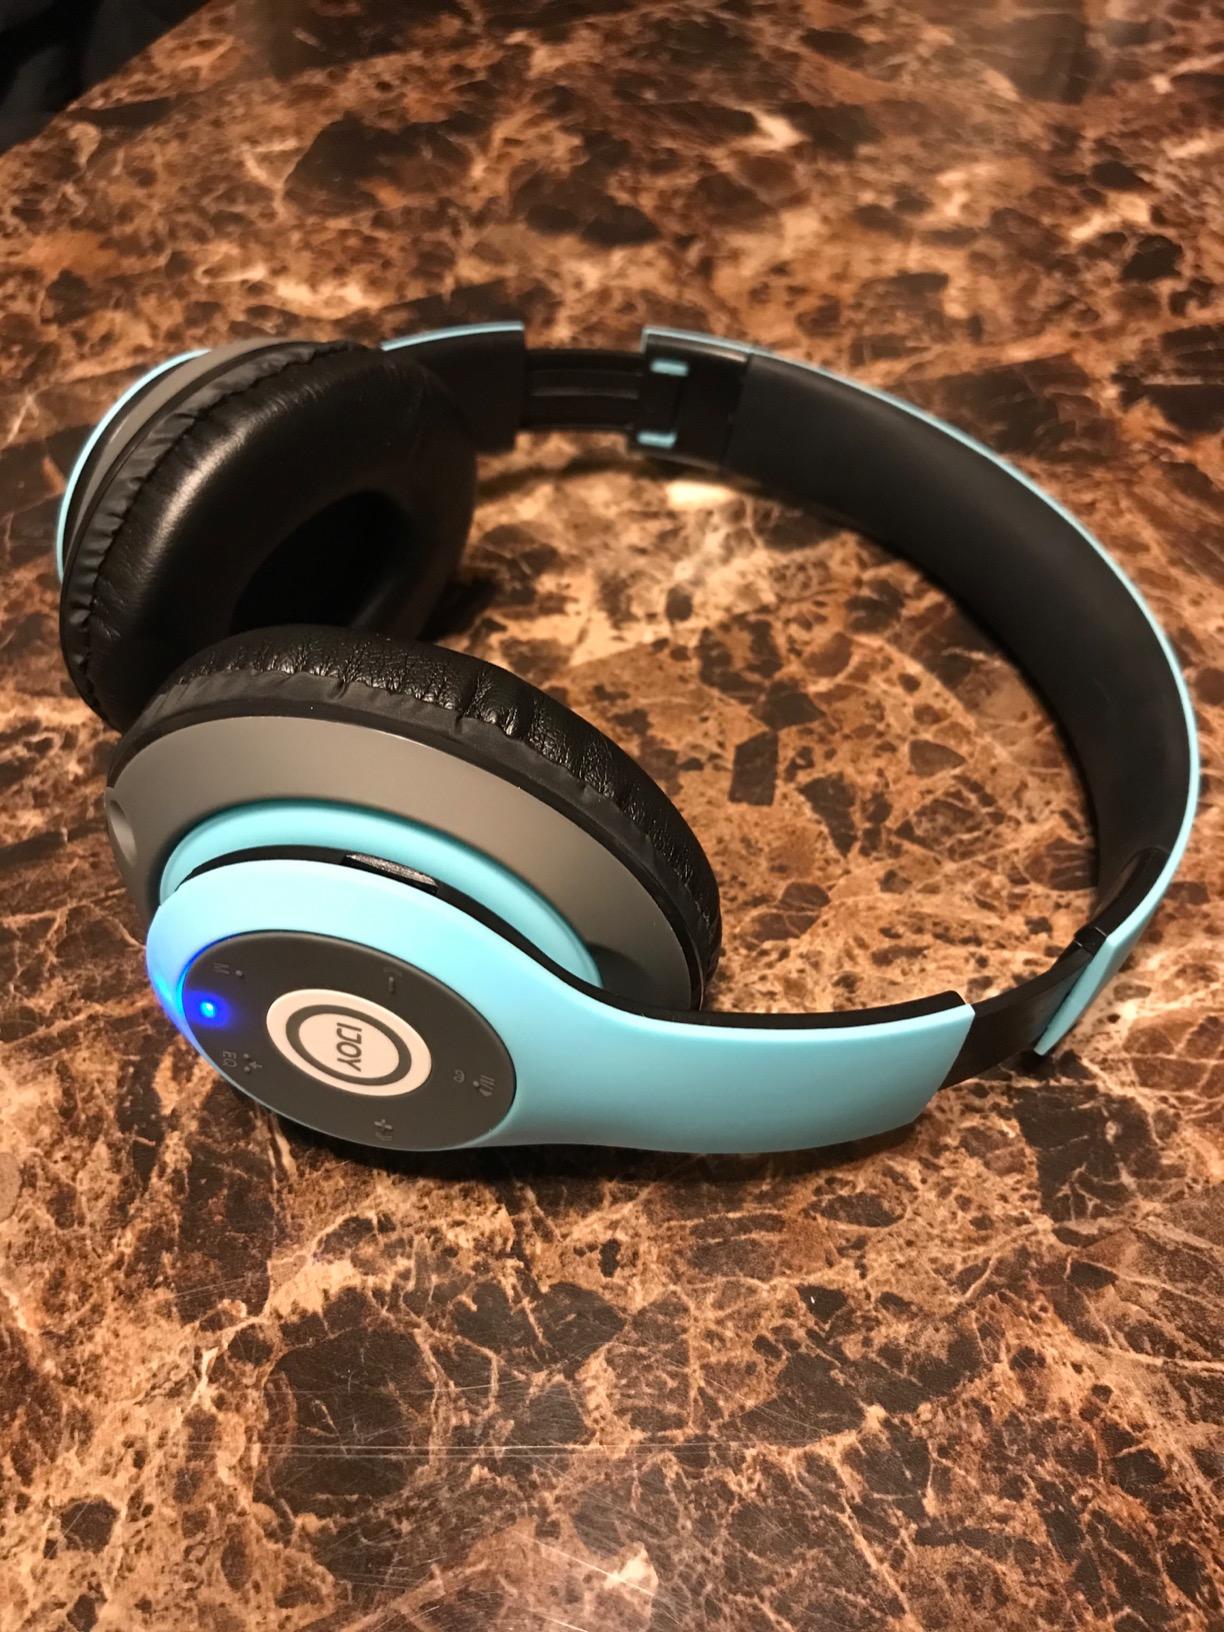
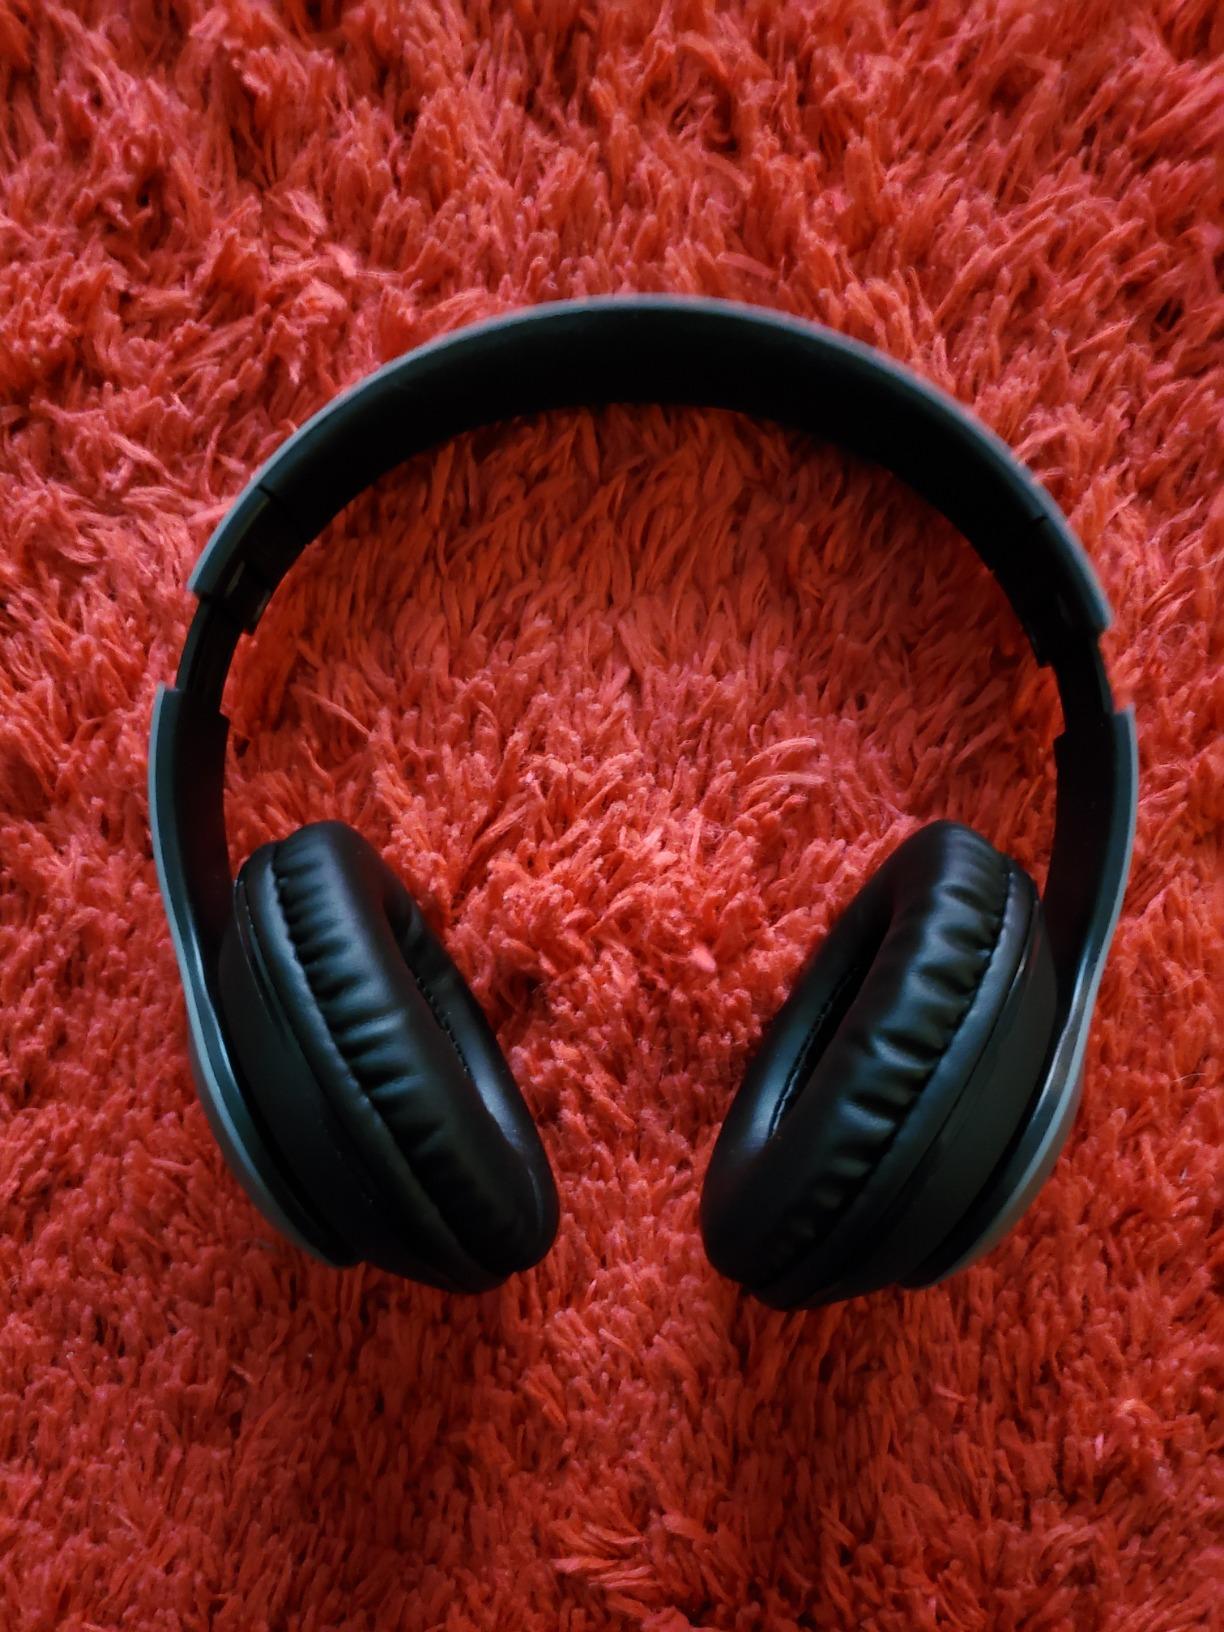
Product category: headphones
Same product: no